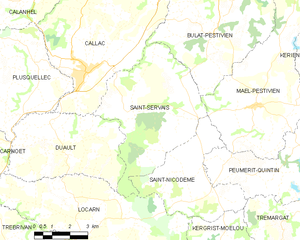
Saint-Servais [sɛ̃ sɛʁvɛ] est une commune française située dans le département des Côtes-d'Armor en région Bretagne.